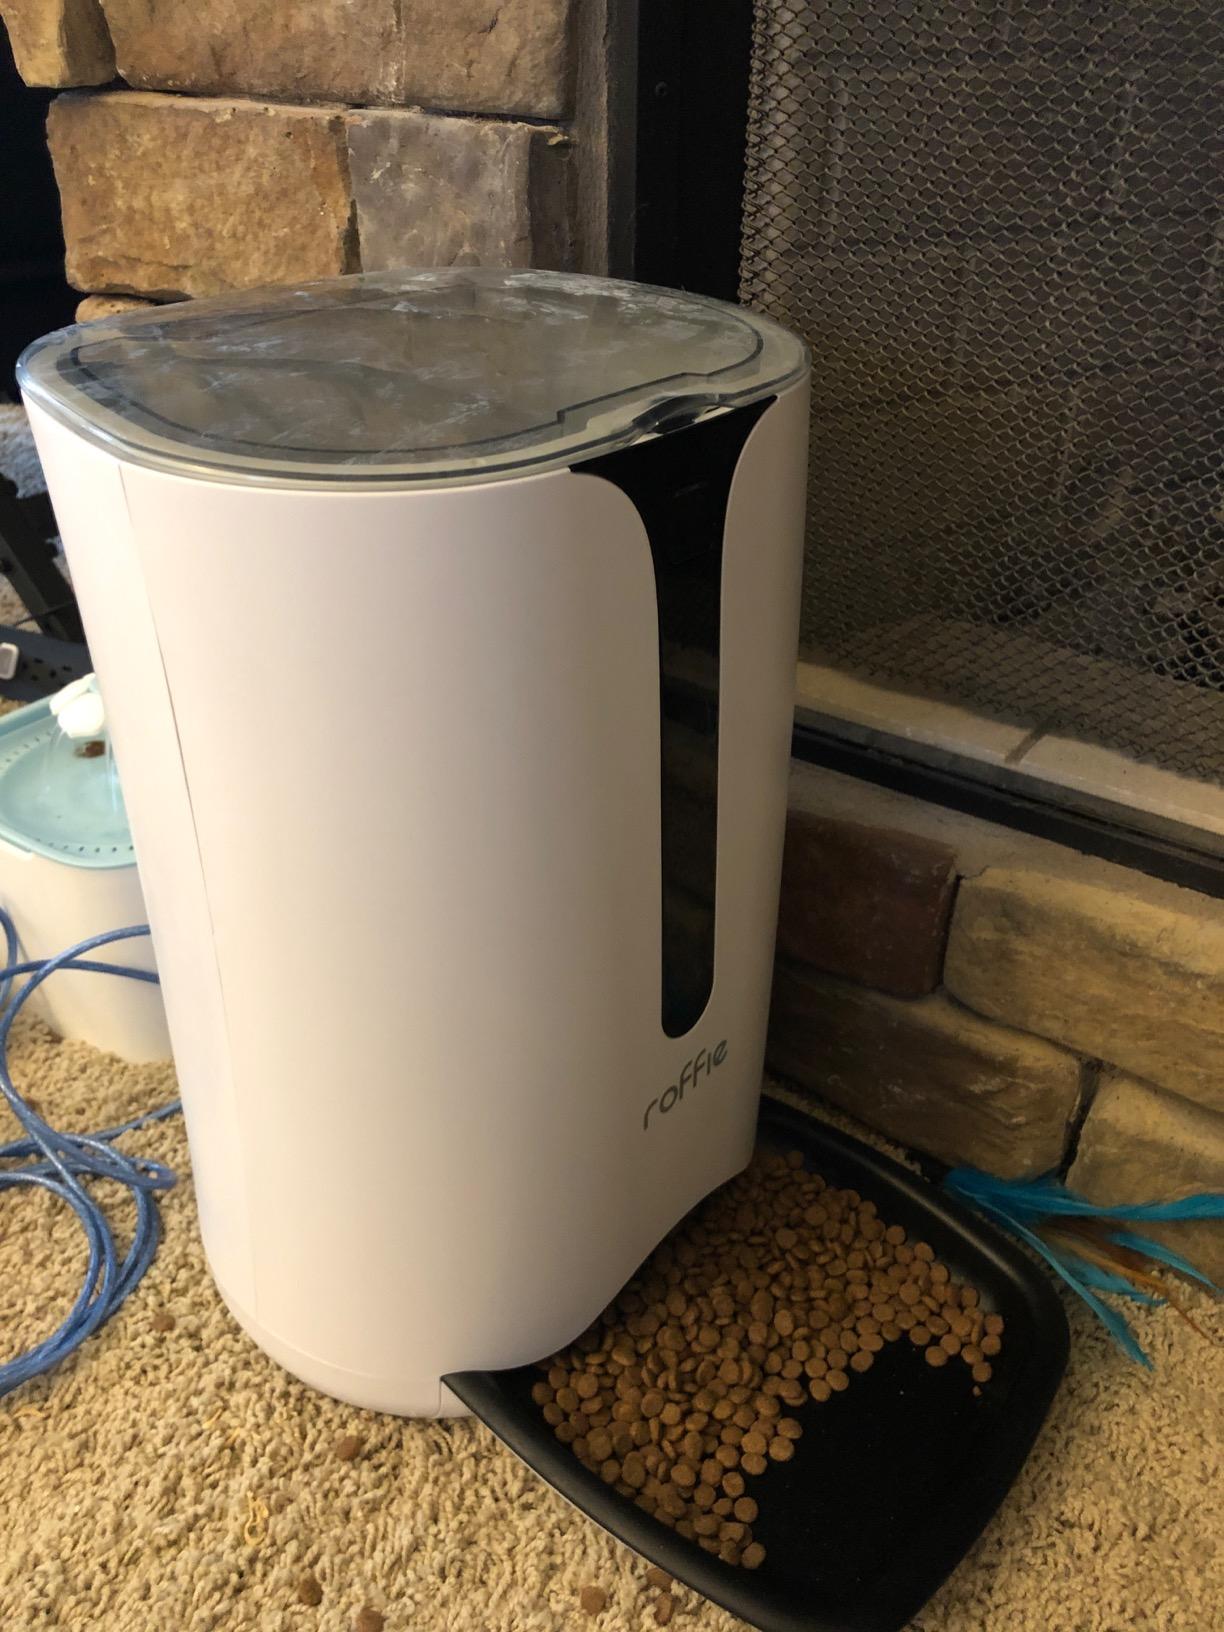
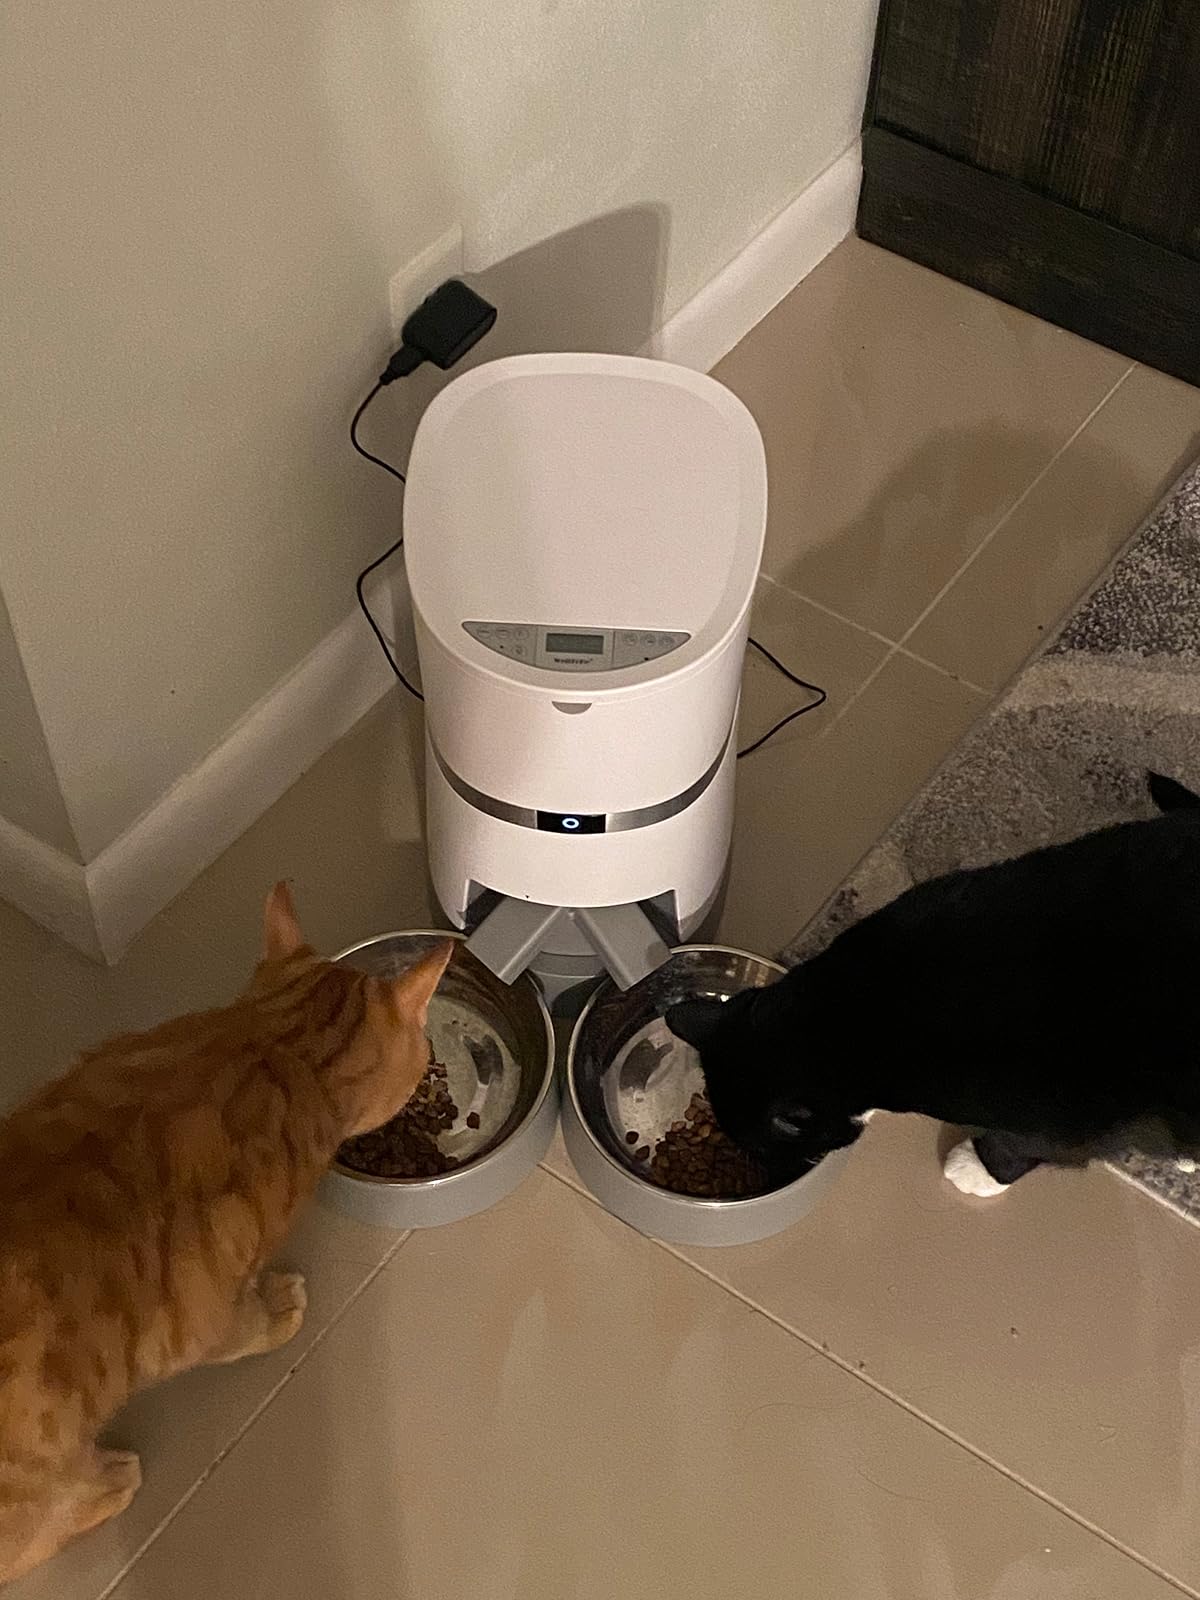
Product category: items_feeder
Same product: no